Carlos Alazraqui

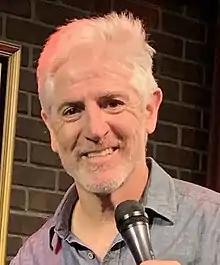
Alazraqui at Flappers in Burbank, California in 2019

Carlos Jaime Alazraqui (born July 20, 1962) is an American actor. His voice acting roles include the original voice of Spyro from "Spyro the Dragon", the Taco Bell chihuahua in the Taco Bell commercials, Rocko on "Rocko's Modern Life", Denzel Crocker on "The Fairly OddParents", Lazlo and Clam on "Camp Lazlo", Puma Loco on "", Rikochet on "¡Mucha Lucha!", Felipe on "Handy Manny", Walden on "Wow! Wow! Wubbzy!", Paco on "Maya & Miguel", Scissors on "Rock Paper Scissors", and the Disney character Panchito Pistoles since 2001. He is a weekly contributor on "The Stephanie Miller Show". In live action, Alazraqui is known for playing Deputy James Garcia on "Reno 911!"